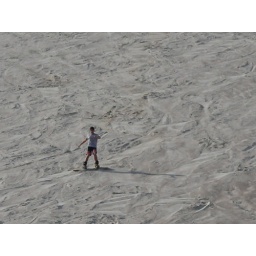
This is in Hirschau, Germany at a big sand hill where we, well Joey and Don went sand boarding.